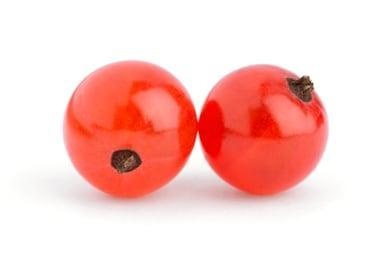
Label: redcurrant